Zuiko

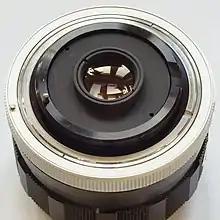
Rear of Olympus M42 lens for FTL

Prior to the lenses built for the Pen-F half-frame camera, Olympus produced the Ace rangefinder camera in 1958. Four Zuiko-branded lenses were sold for the Ace. The Ace was followed up by the Ace-E of 1959, which added a selenium light meter; the Ace-E was rebranded as the Sears Tower 19 for America. Sears also offered two accessory lenses (35mm 2.8 and 80mm 5.6) for the Tower 19.